Upper Appomattox canal system

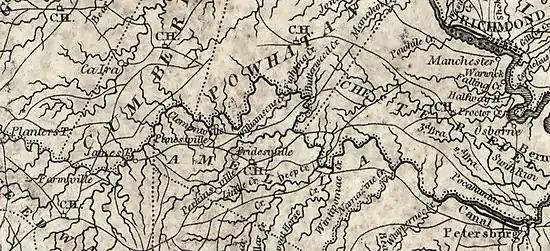
Appomattox River Canal Navigation System 1814 Map cropped from a map of Eastern Virginia by Samuel Lewis.

The Virginia General Assembly incorporated the Upper Appomattox Company in 1795. The state had bought 125 shares by 1801 to support the growth of transportation. In 1807, the company is allowed to sell bonds for one fourth of the expense of building the canal. A 335 foot long dam in the Appomattox diverted water to the canal. The canal was built entirely by enslaved Africans owned by the company.